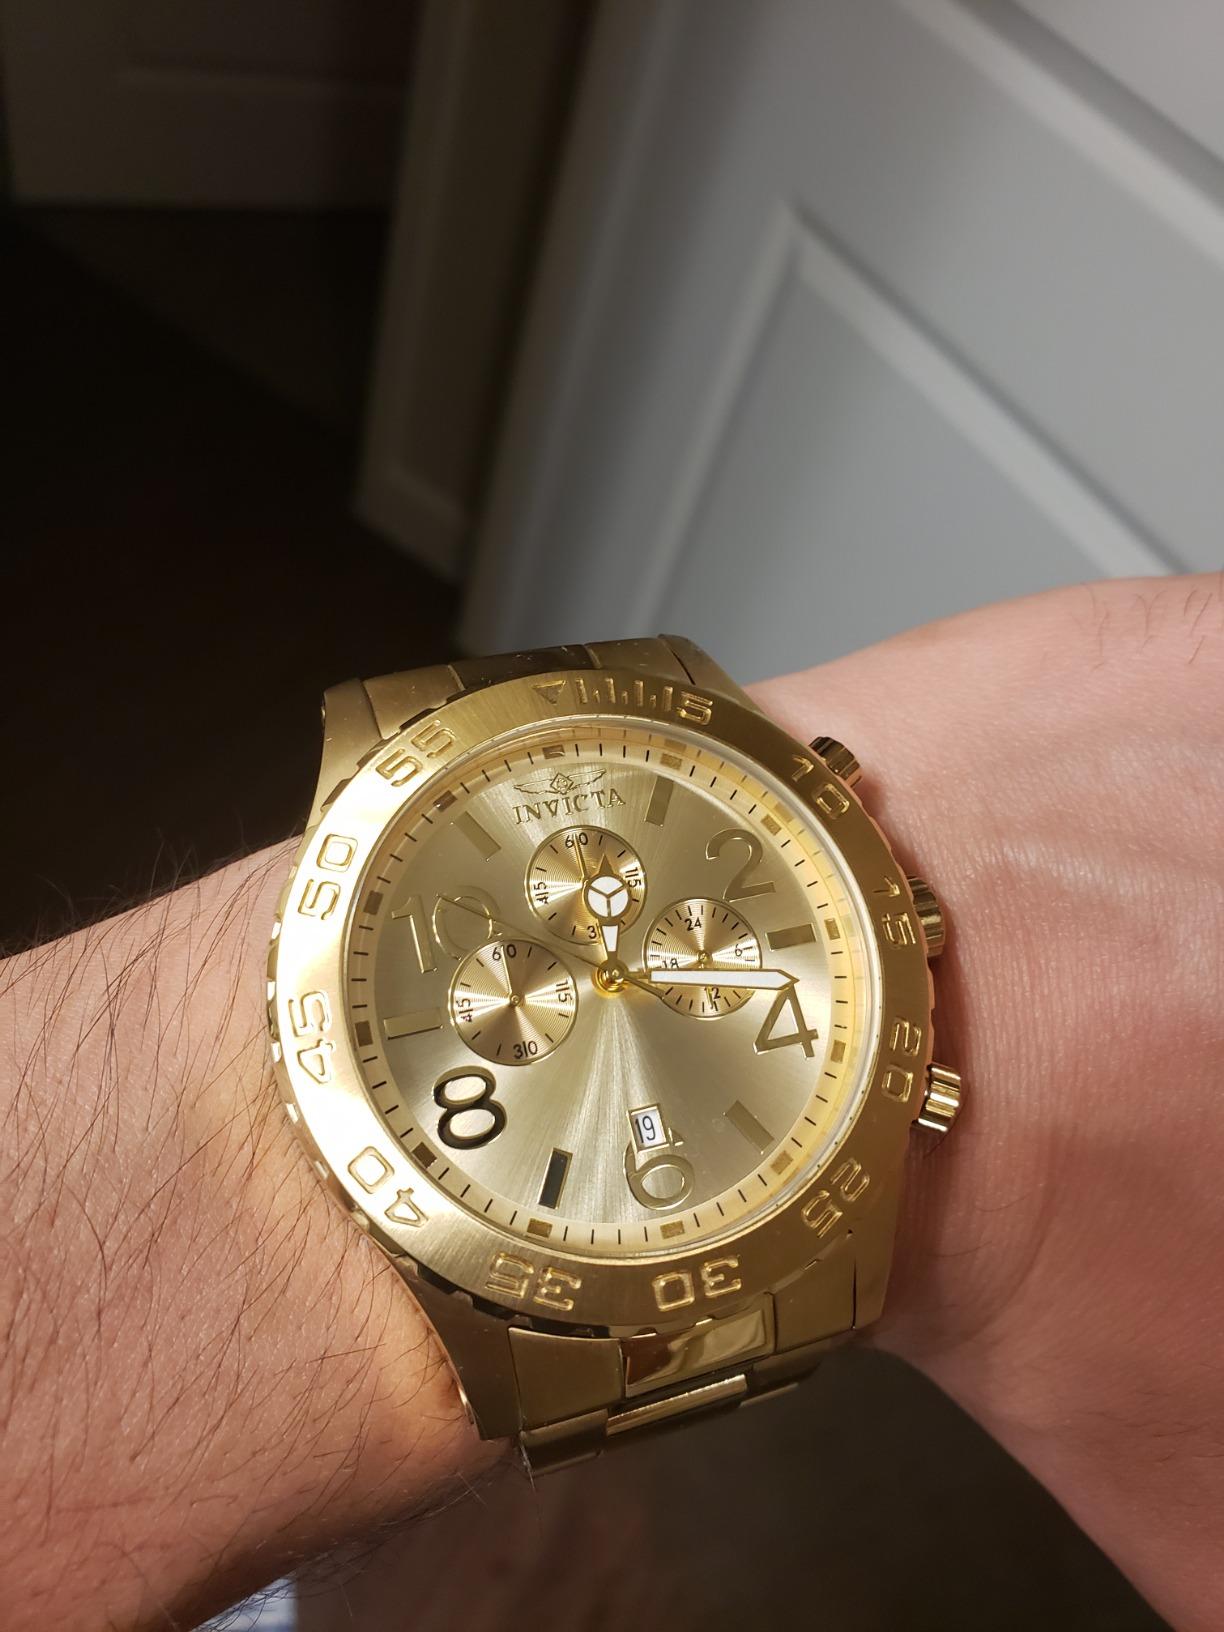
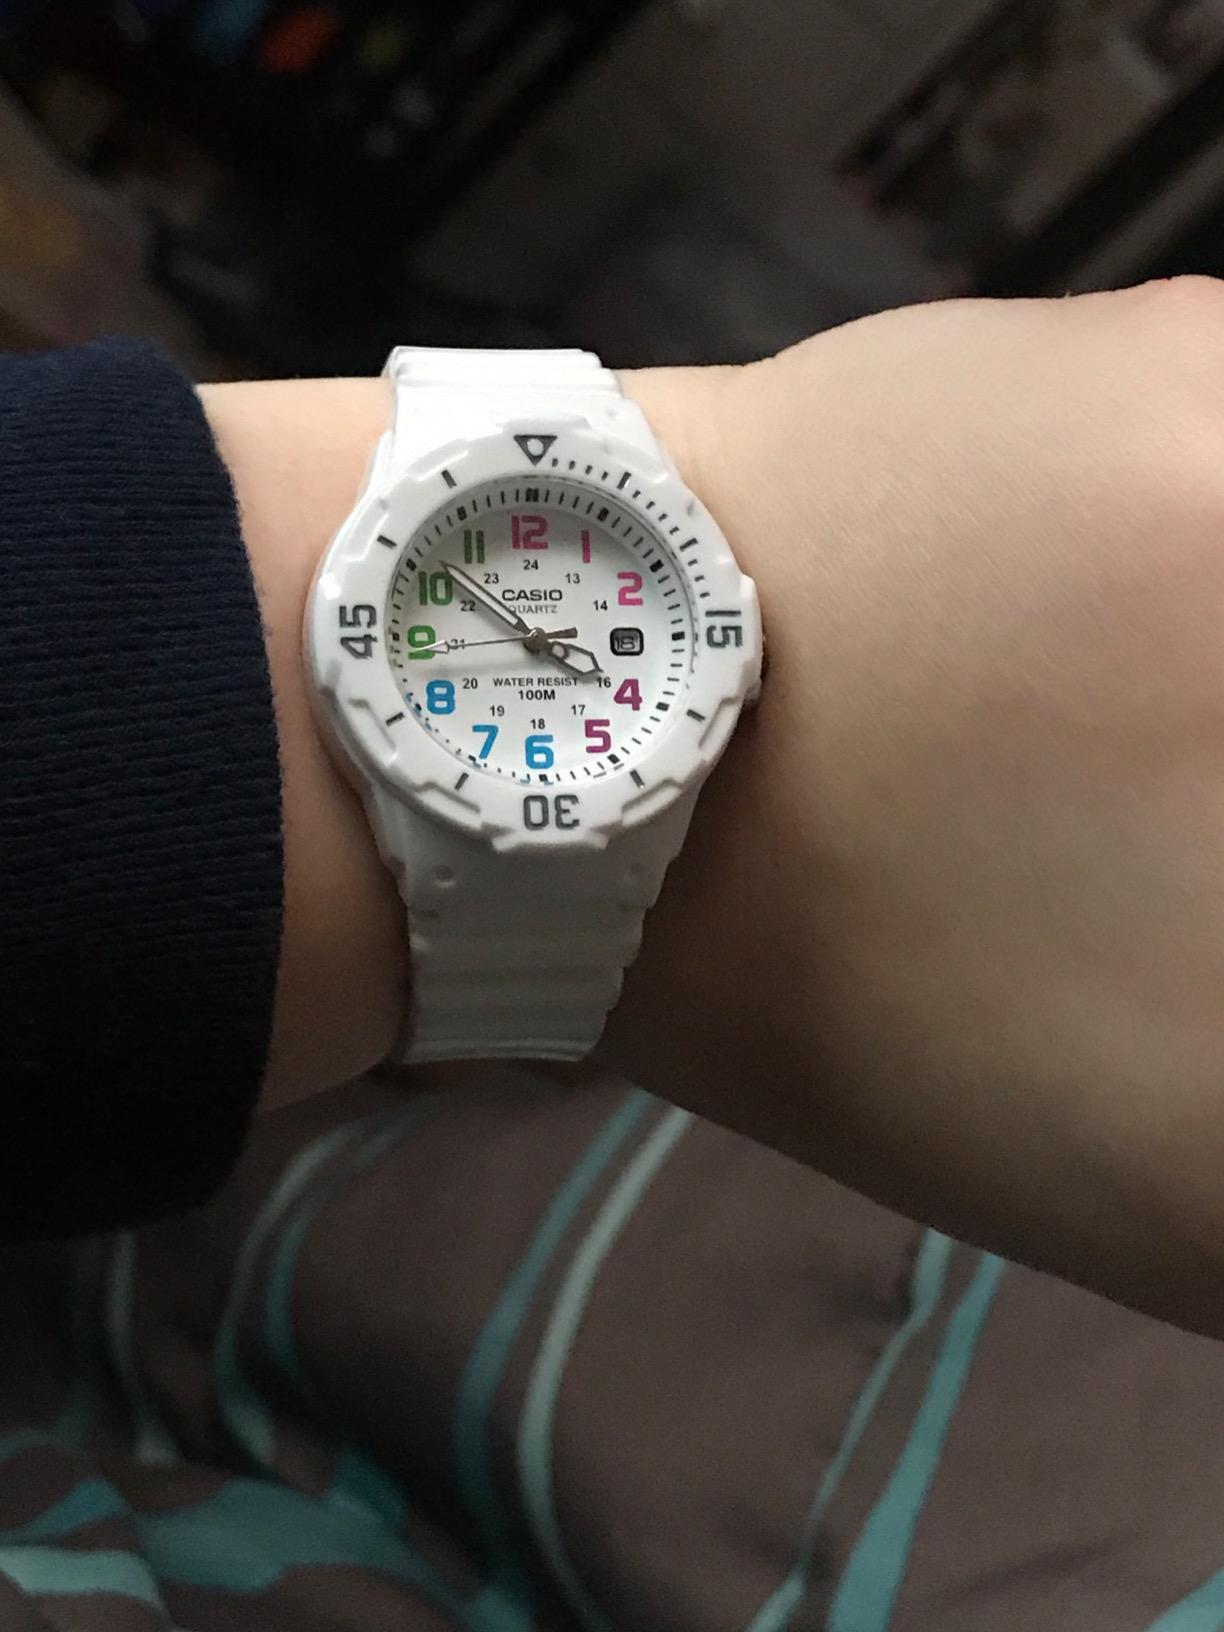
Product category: accessories_watch
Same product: no